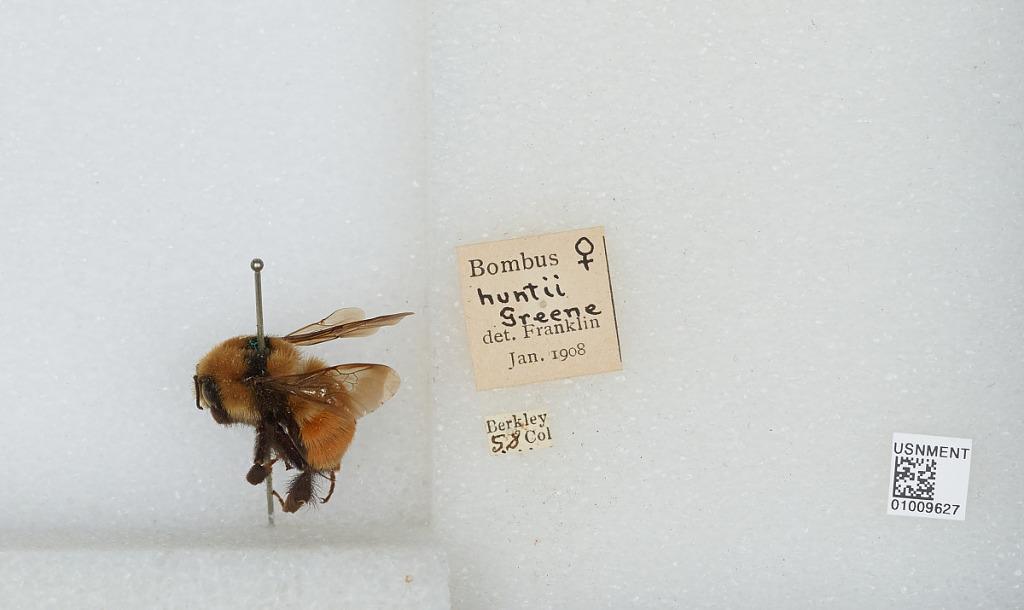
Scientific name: Bombus (Pyrobombus) huntii Greene
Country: United States
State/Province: Colorado
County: Adams
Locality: Berkley
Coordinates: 39.8044, -105.026
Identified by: Franklin